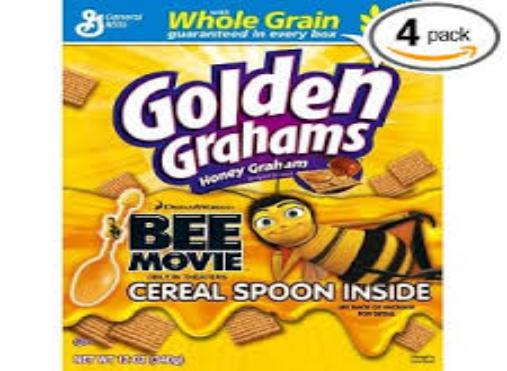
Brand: Golden Grahams
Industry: Food